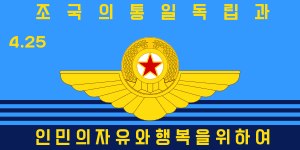
Koreas Folkehær / Arsenal
Luftvåbenets standart
Koreas Folkehær er den officielle hær for Den Demokratiske Folkerepublik Korea og verdens 4. største hær.